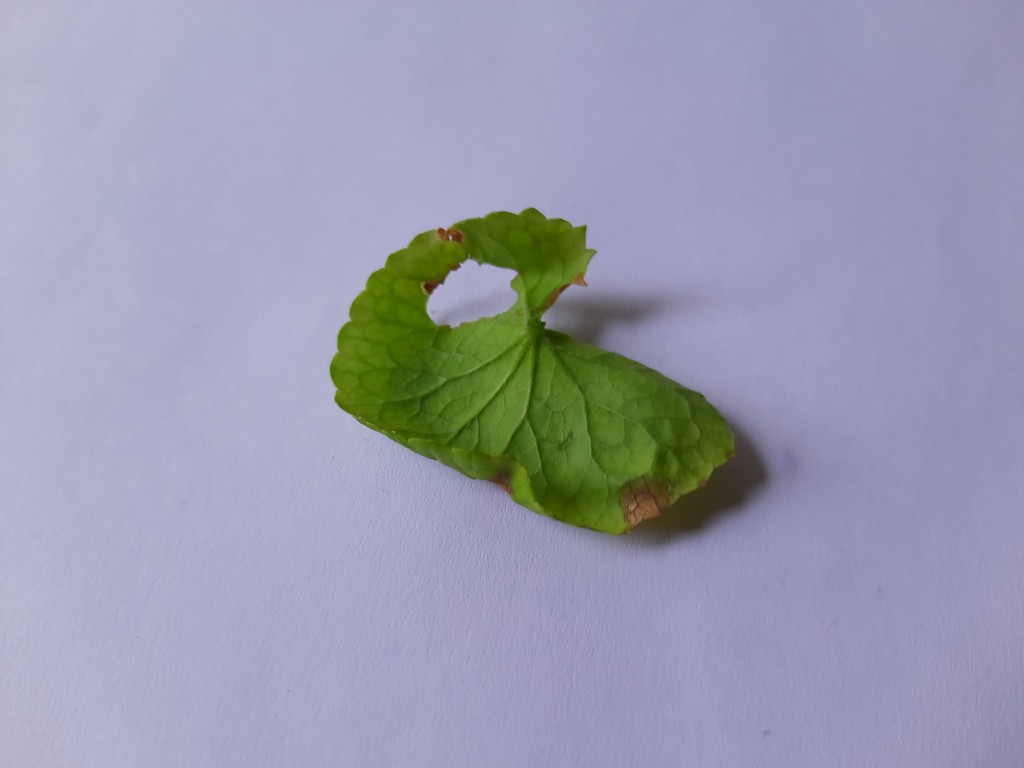
Label: Unhealthy